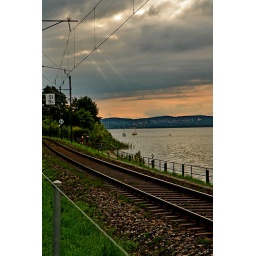
Easy bike lane in the nature, nice towns and many cows